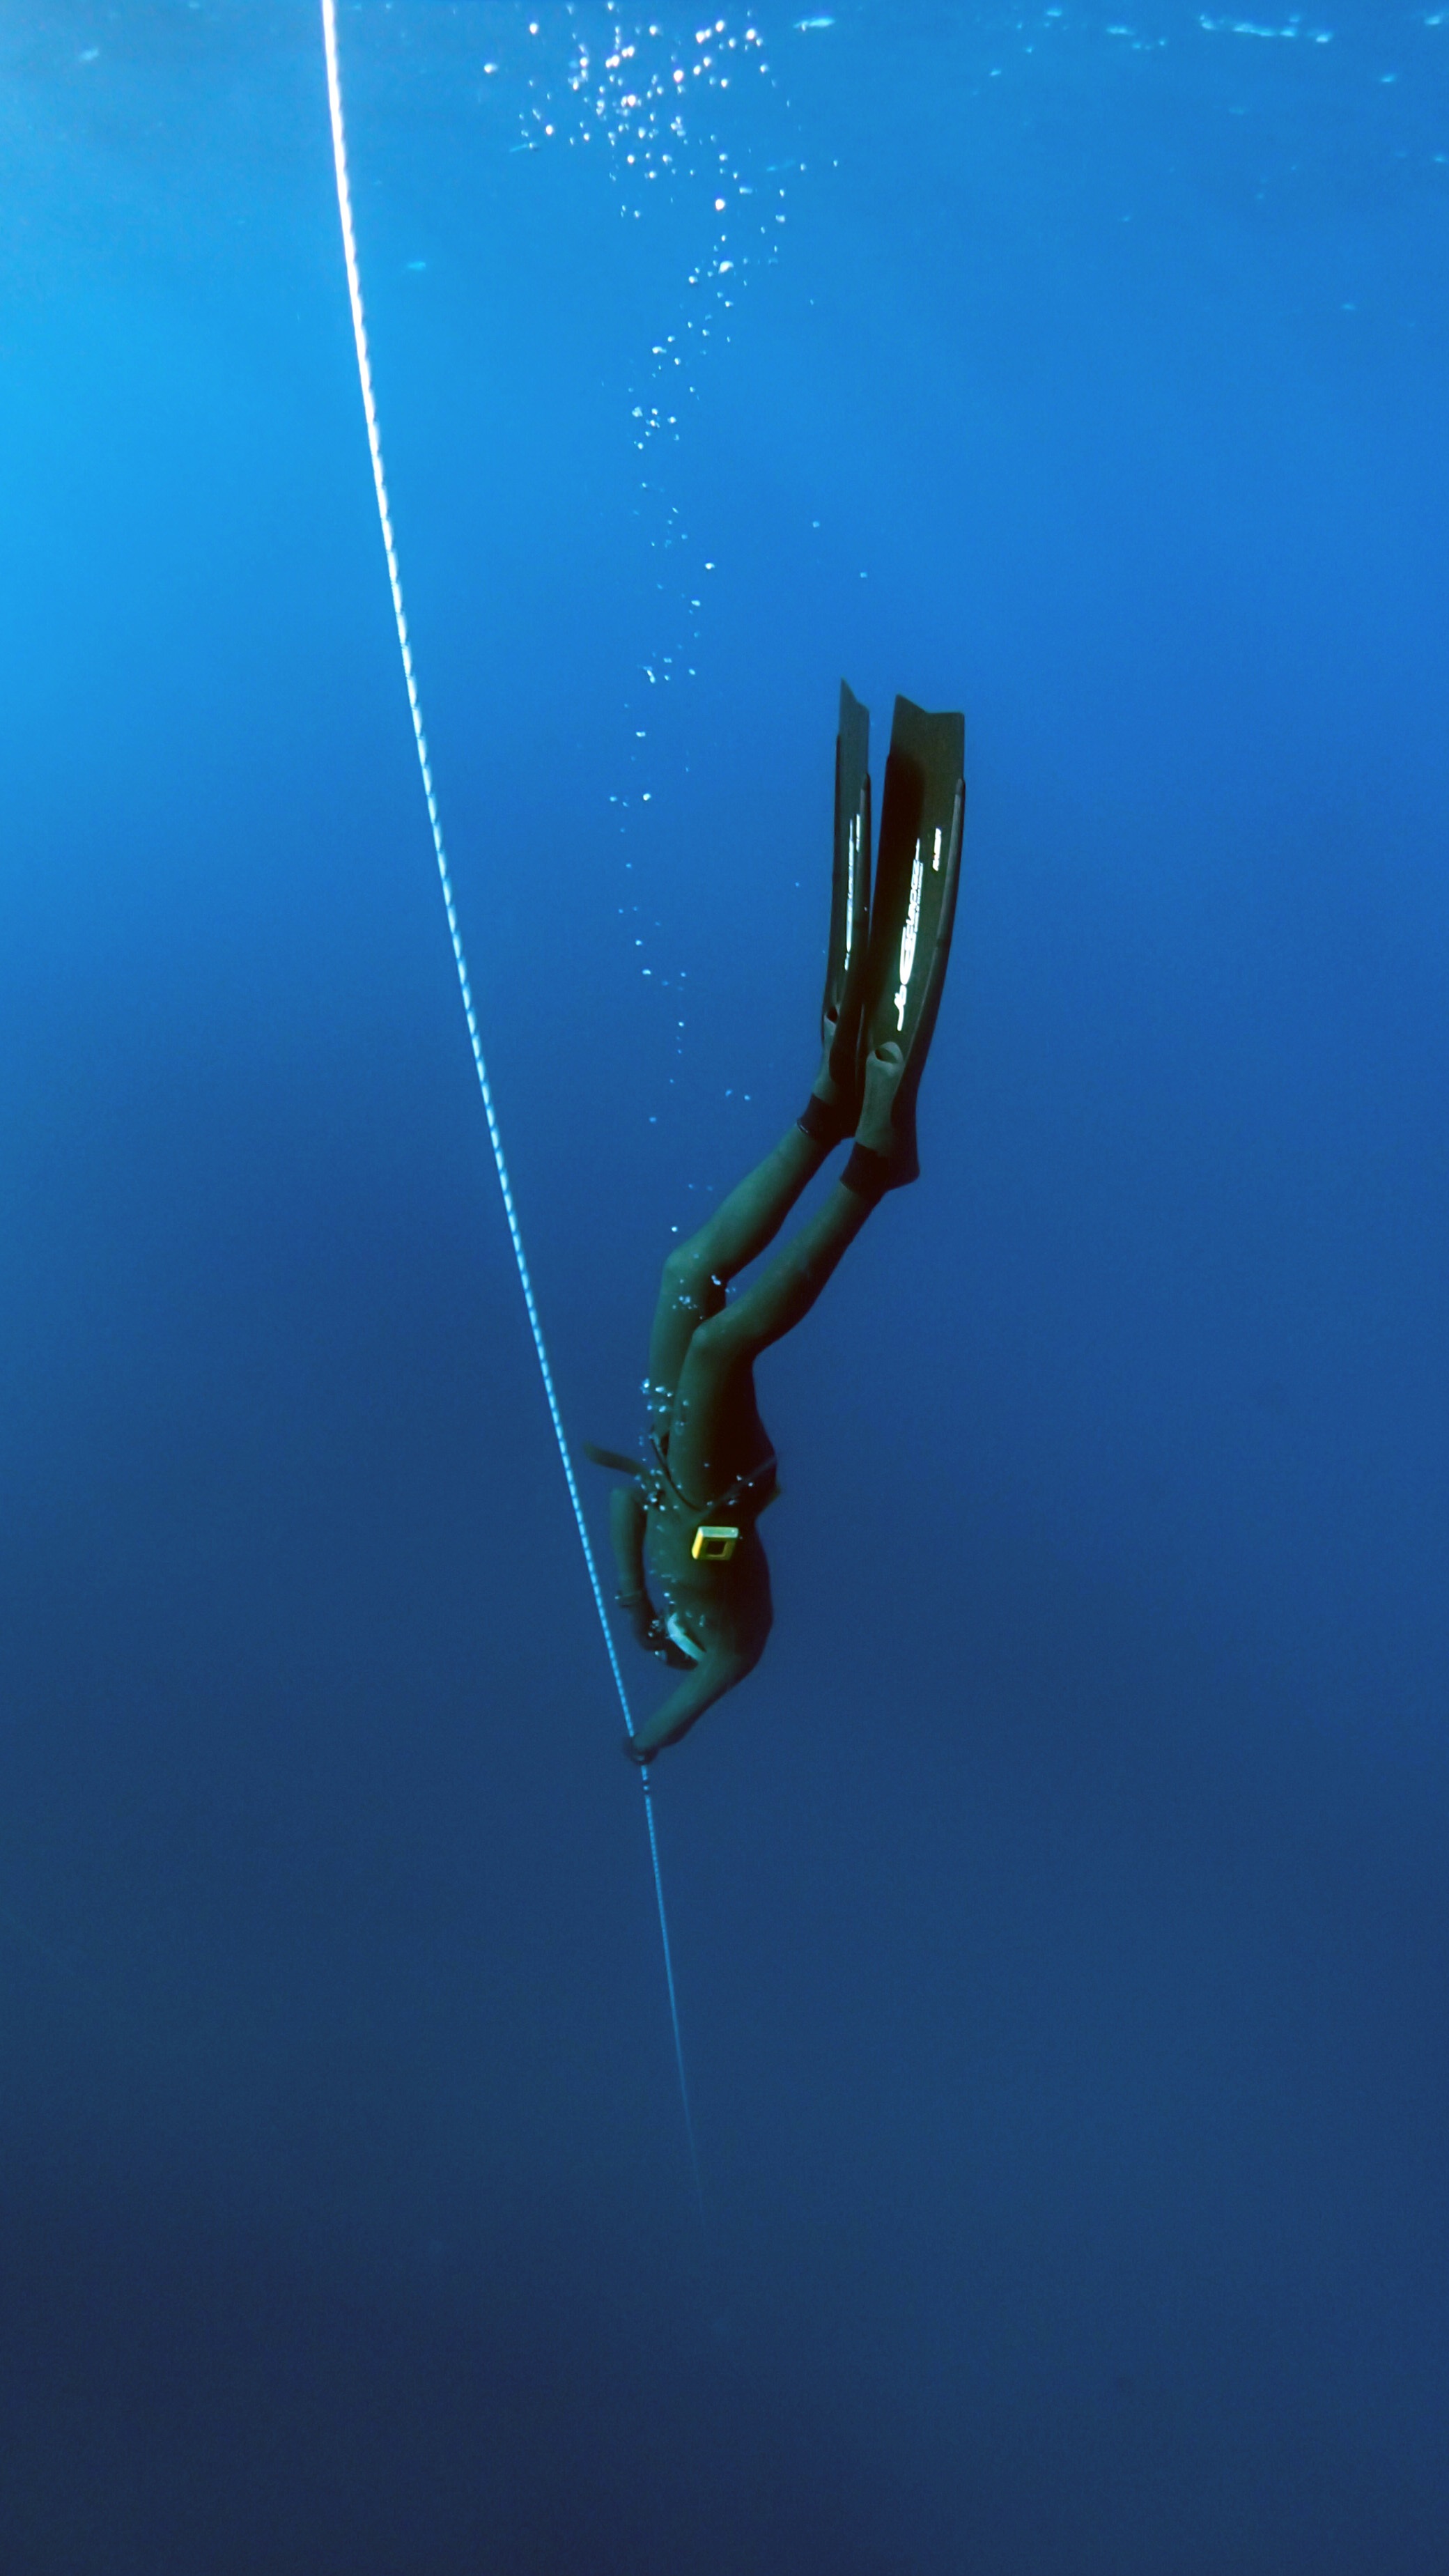
sea, water, ocean, recreation, diving, underwater, extreme sport, freediving, sports, water sport, outdoor recreation, underwater diving